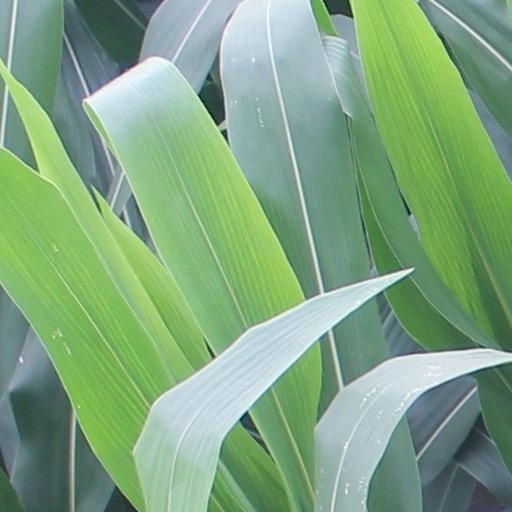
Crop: maize; corn